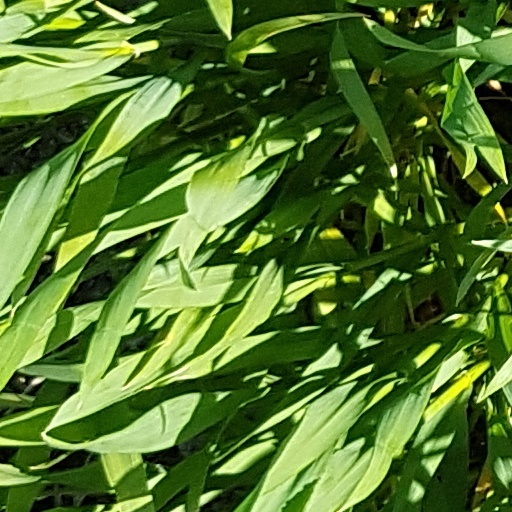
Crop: wheat